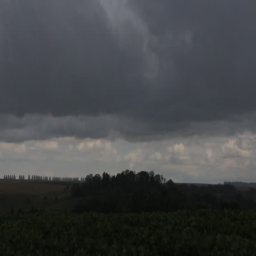
the sky before the storm